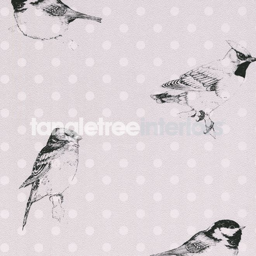
wallpaper from the collection - 115747